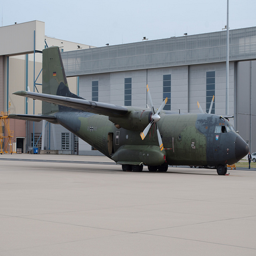
a large air plane on an air port run way
A large military plane is sitting on a runway.
An old army plane sitting on a tarmac.
A large military airplane sitting on the concrete.
a big military jet getting ready for takeoff